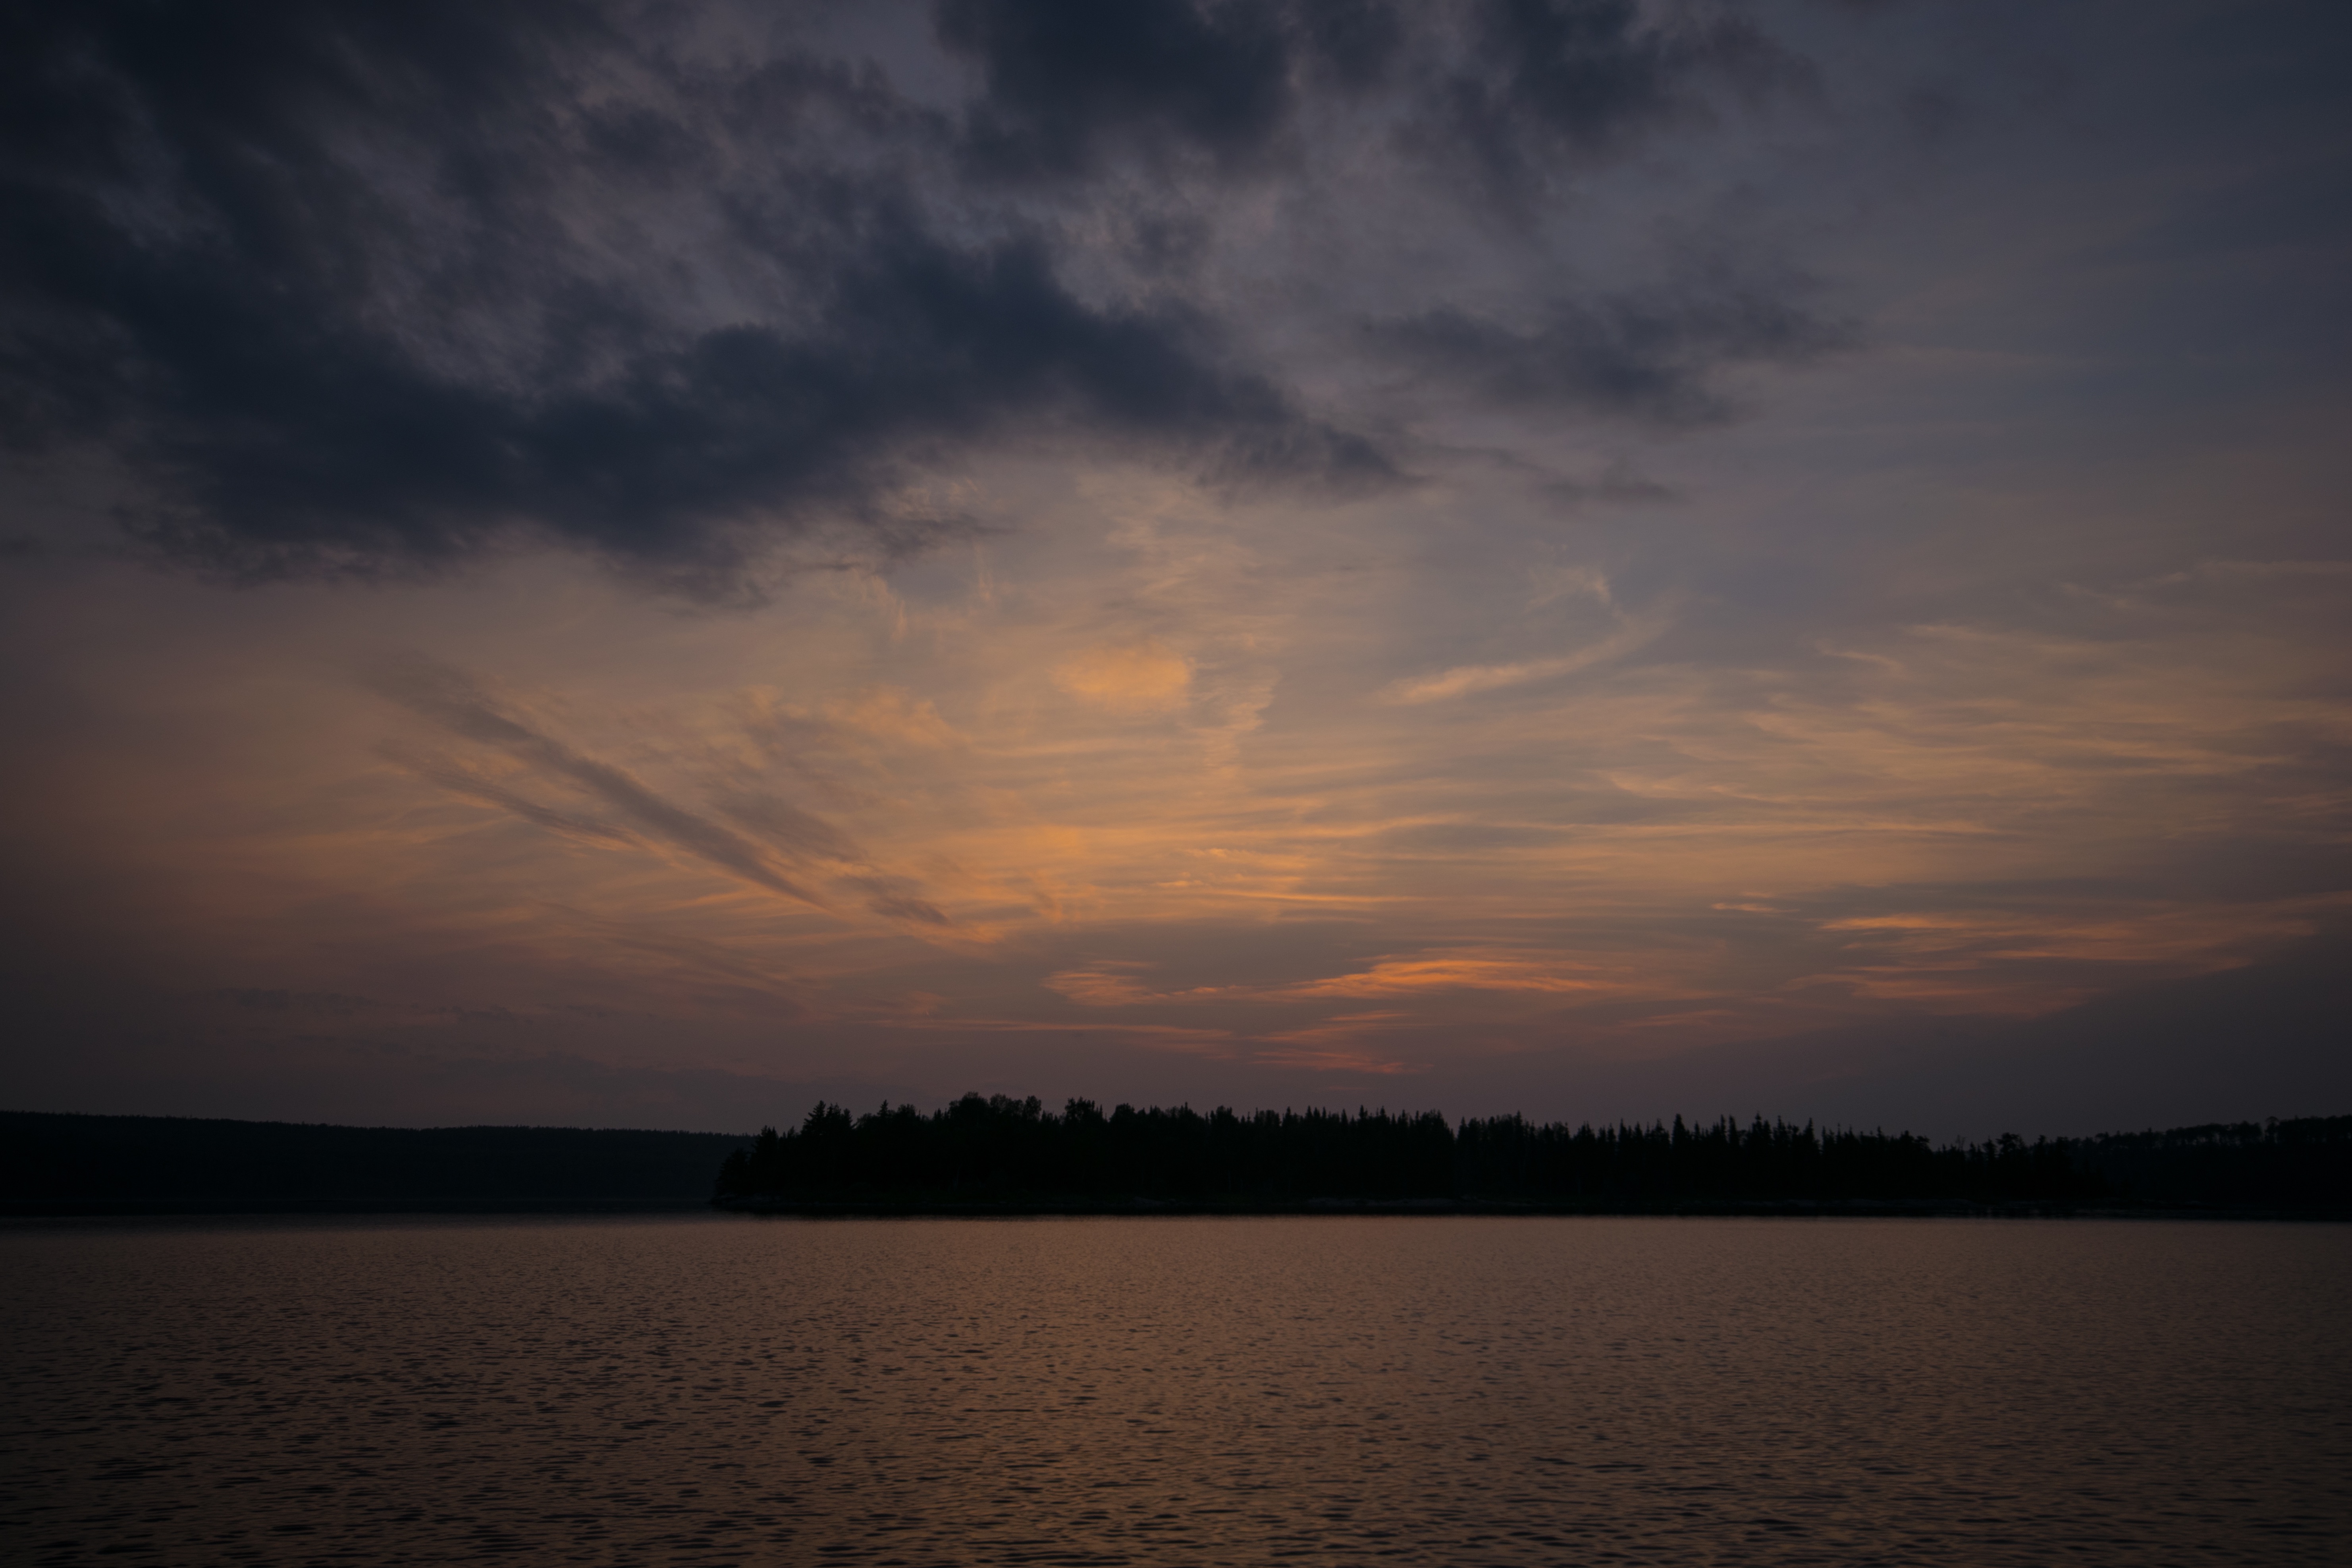
sea, horizon, cloud, sky, sun, sunrise, sunset, morning, lake, dawn, atmosphere, dusk, evening, reflection, loch, afterglow, meteorological phenomenon, atmospheric phenomenon